Answer in natural language. Consider the 3D positions of the objects in the scene and not just the 2D positions in the image. Is the centerpoint of  black cylindrical bin with lid (highlighted by a red box) at a higher height than black wooden spindleback chair (highlighted by a blue box)? Choose between the following options: yes or no
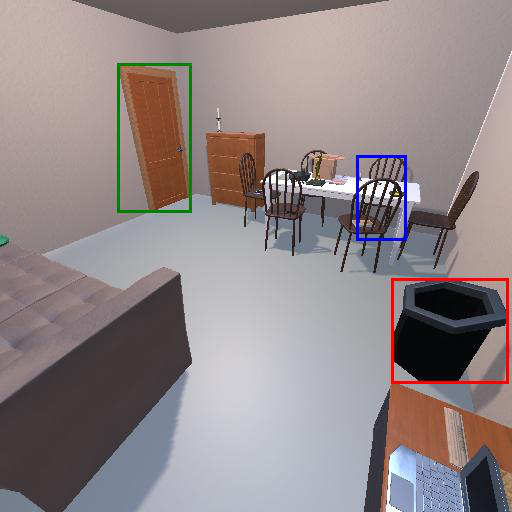
<answer>no</answer>